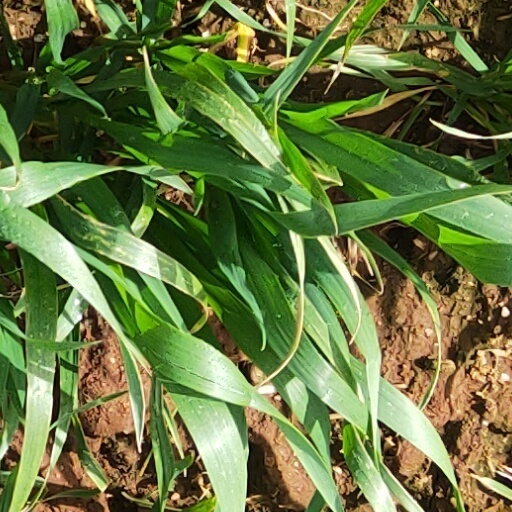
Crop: wheat